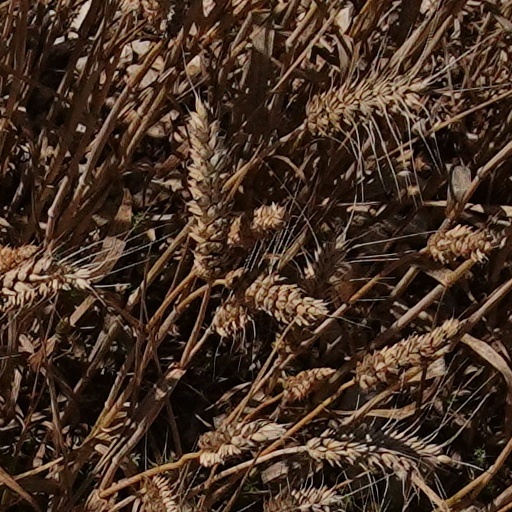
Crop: wheat